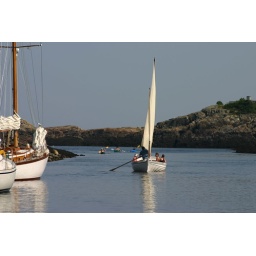
A sailboat pulls out ahead of our boat in Snug Harbor, Ogunquit, ME